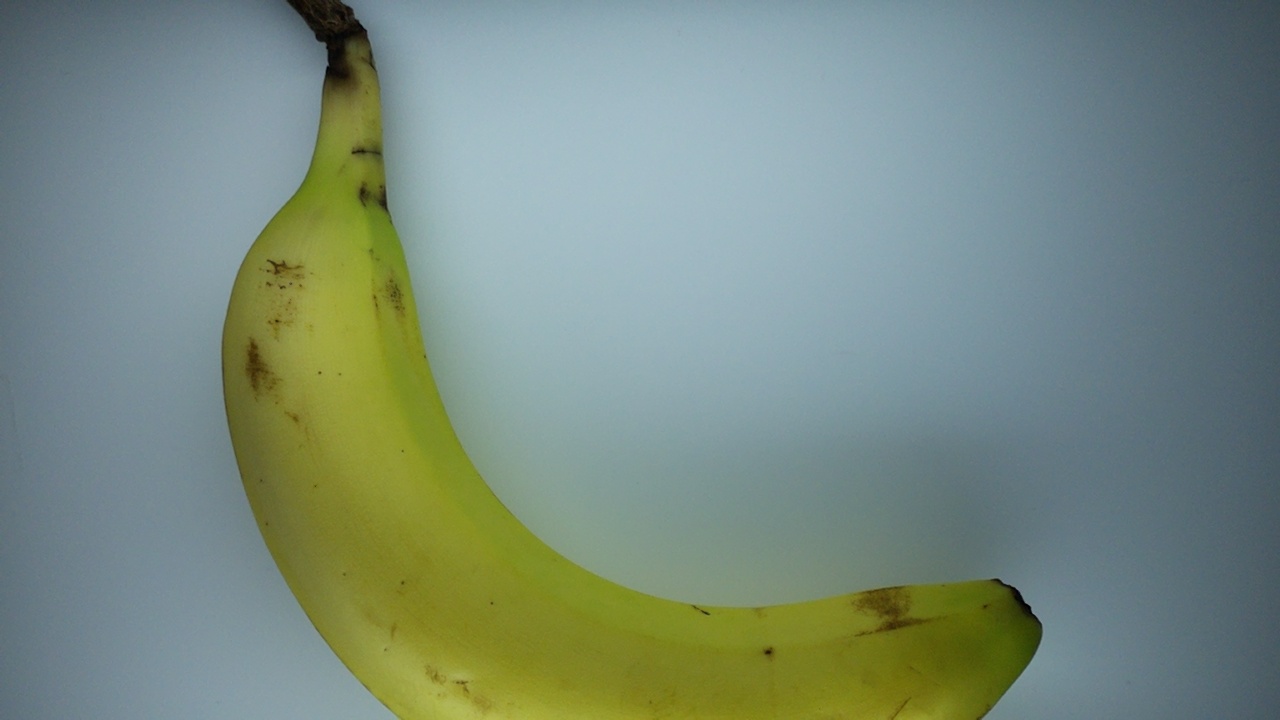
Label: trash